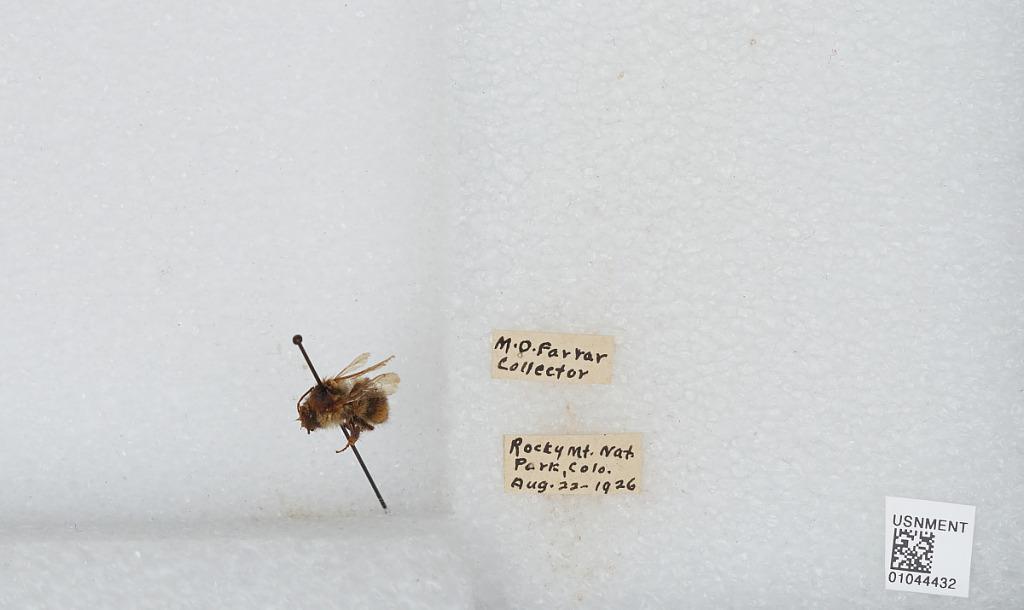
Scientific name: Bombus sp.
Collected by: M. Farrar
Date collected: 1926-8-22
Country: United States
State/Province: Colorado
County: Larimer
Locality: Rocky Mountain National Park
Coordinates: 40.3555, -105.697